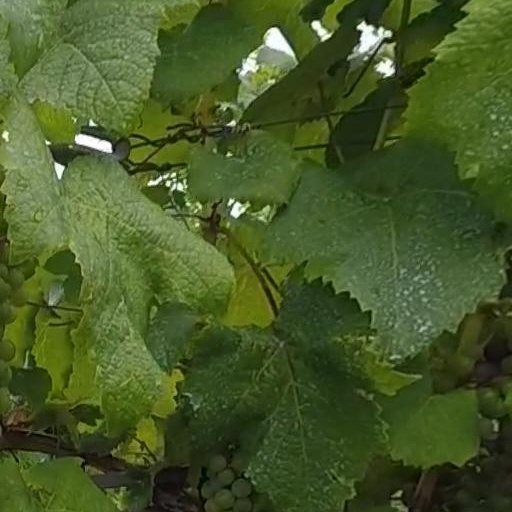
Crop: grape